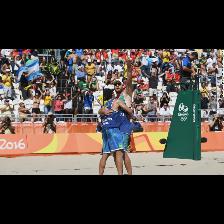
Label: Human